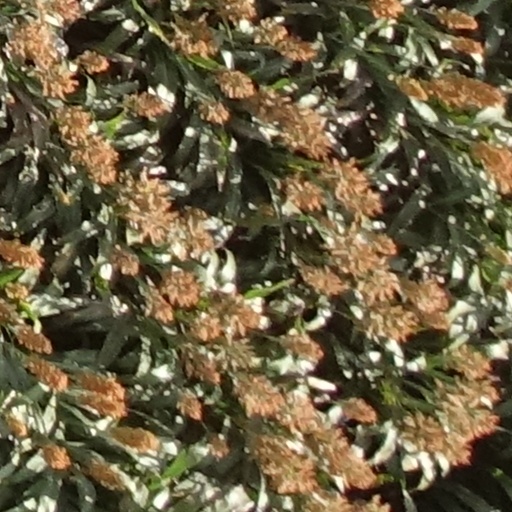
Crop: sorghum